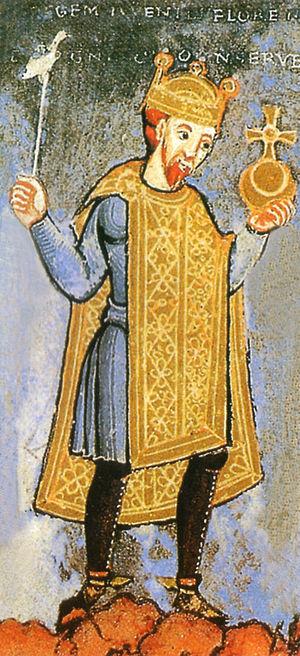
L'abbaye de Stavelot était un monastère bénédictin situé à Stavelot, dans la province de Liège, en Région wallonne de Belgique. Fondé en 651, le monastère était associé à celui de Malmedy, c'est-à-dire qu'un même abbé présidait aux destinées des deux abbayes, l'ensemble étant qualifié de « monastère double ».
Le Liber visionum est un ouvrage monastique écrit vers 1060 par le moine Otloh de Saint-Emmeram. Il s’agît d’un recueil de visions de différents membres du clergé.
Habitée au Paléolithique inférieur, la Franche-Comté fut relativement unie dès l'Antiquité. À l'origine territoire des Séquanes, elle passa sous domination romaine après la chute de Vercingétorix. Occupée brièvement par les Burgondes après les Grandes invasions, elle fut annexée par les Francs en 534. Après la mort de Charlemagne, elle changea de maître plusieurs fois, faisant partie, selon l'époque, du Saint-Empire romain germanique, du royaume de France ou des États bourguignons. Ce n'est qu'en 1678 par le traité de Nimègue que la Franche-Comté deviendra définitivement française.
Sainte-Marie-aux-Mines est une commune du département du Haut-Rhin qui doit à son sous-sol une grande partie de son histoire, marquée par des siècles d'exploitation minière. Lieu d'immigration et de refuge, elle joue un rôle dans l'histoire du protestantisme - elle est en particulier, en 1693, le lieu du schisme amish. Elle fut par ailleurs une importante ville industrielle florissante, troisième ville du Haut-Rhin par le nombre d'habitants jusqu'au milieu du XIXᵉ siècle.
La querelle des Investitures est le conflit qui oppose la papauté et le Saint-Empire romain germanique entre 1075 et 1122. Elle tire son nom de l'investiture des évêques. Au Moyen Âge, l’investiture est un acte par lequel une personne met une autre en possession d'une chose. Au XIᵉ siècle, les souverains estiment que le fait de confier à un évêque ou à un curé des biens matériels leur permet de choisir l'officiant et de lui accorder les investitures spirituelles. Cette mainmise du pouvoir temporel sur le pouvoir spirituel a comme conséquence une défaillance profonde du clergé, qui n'assure plus son rôle.